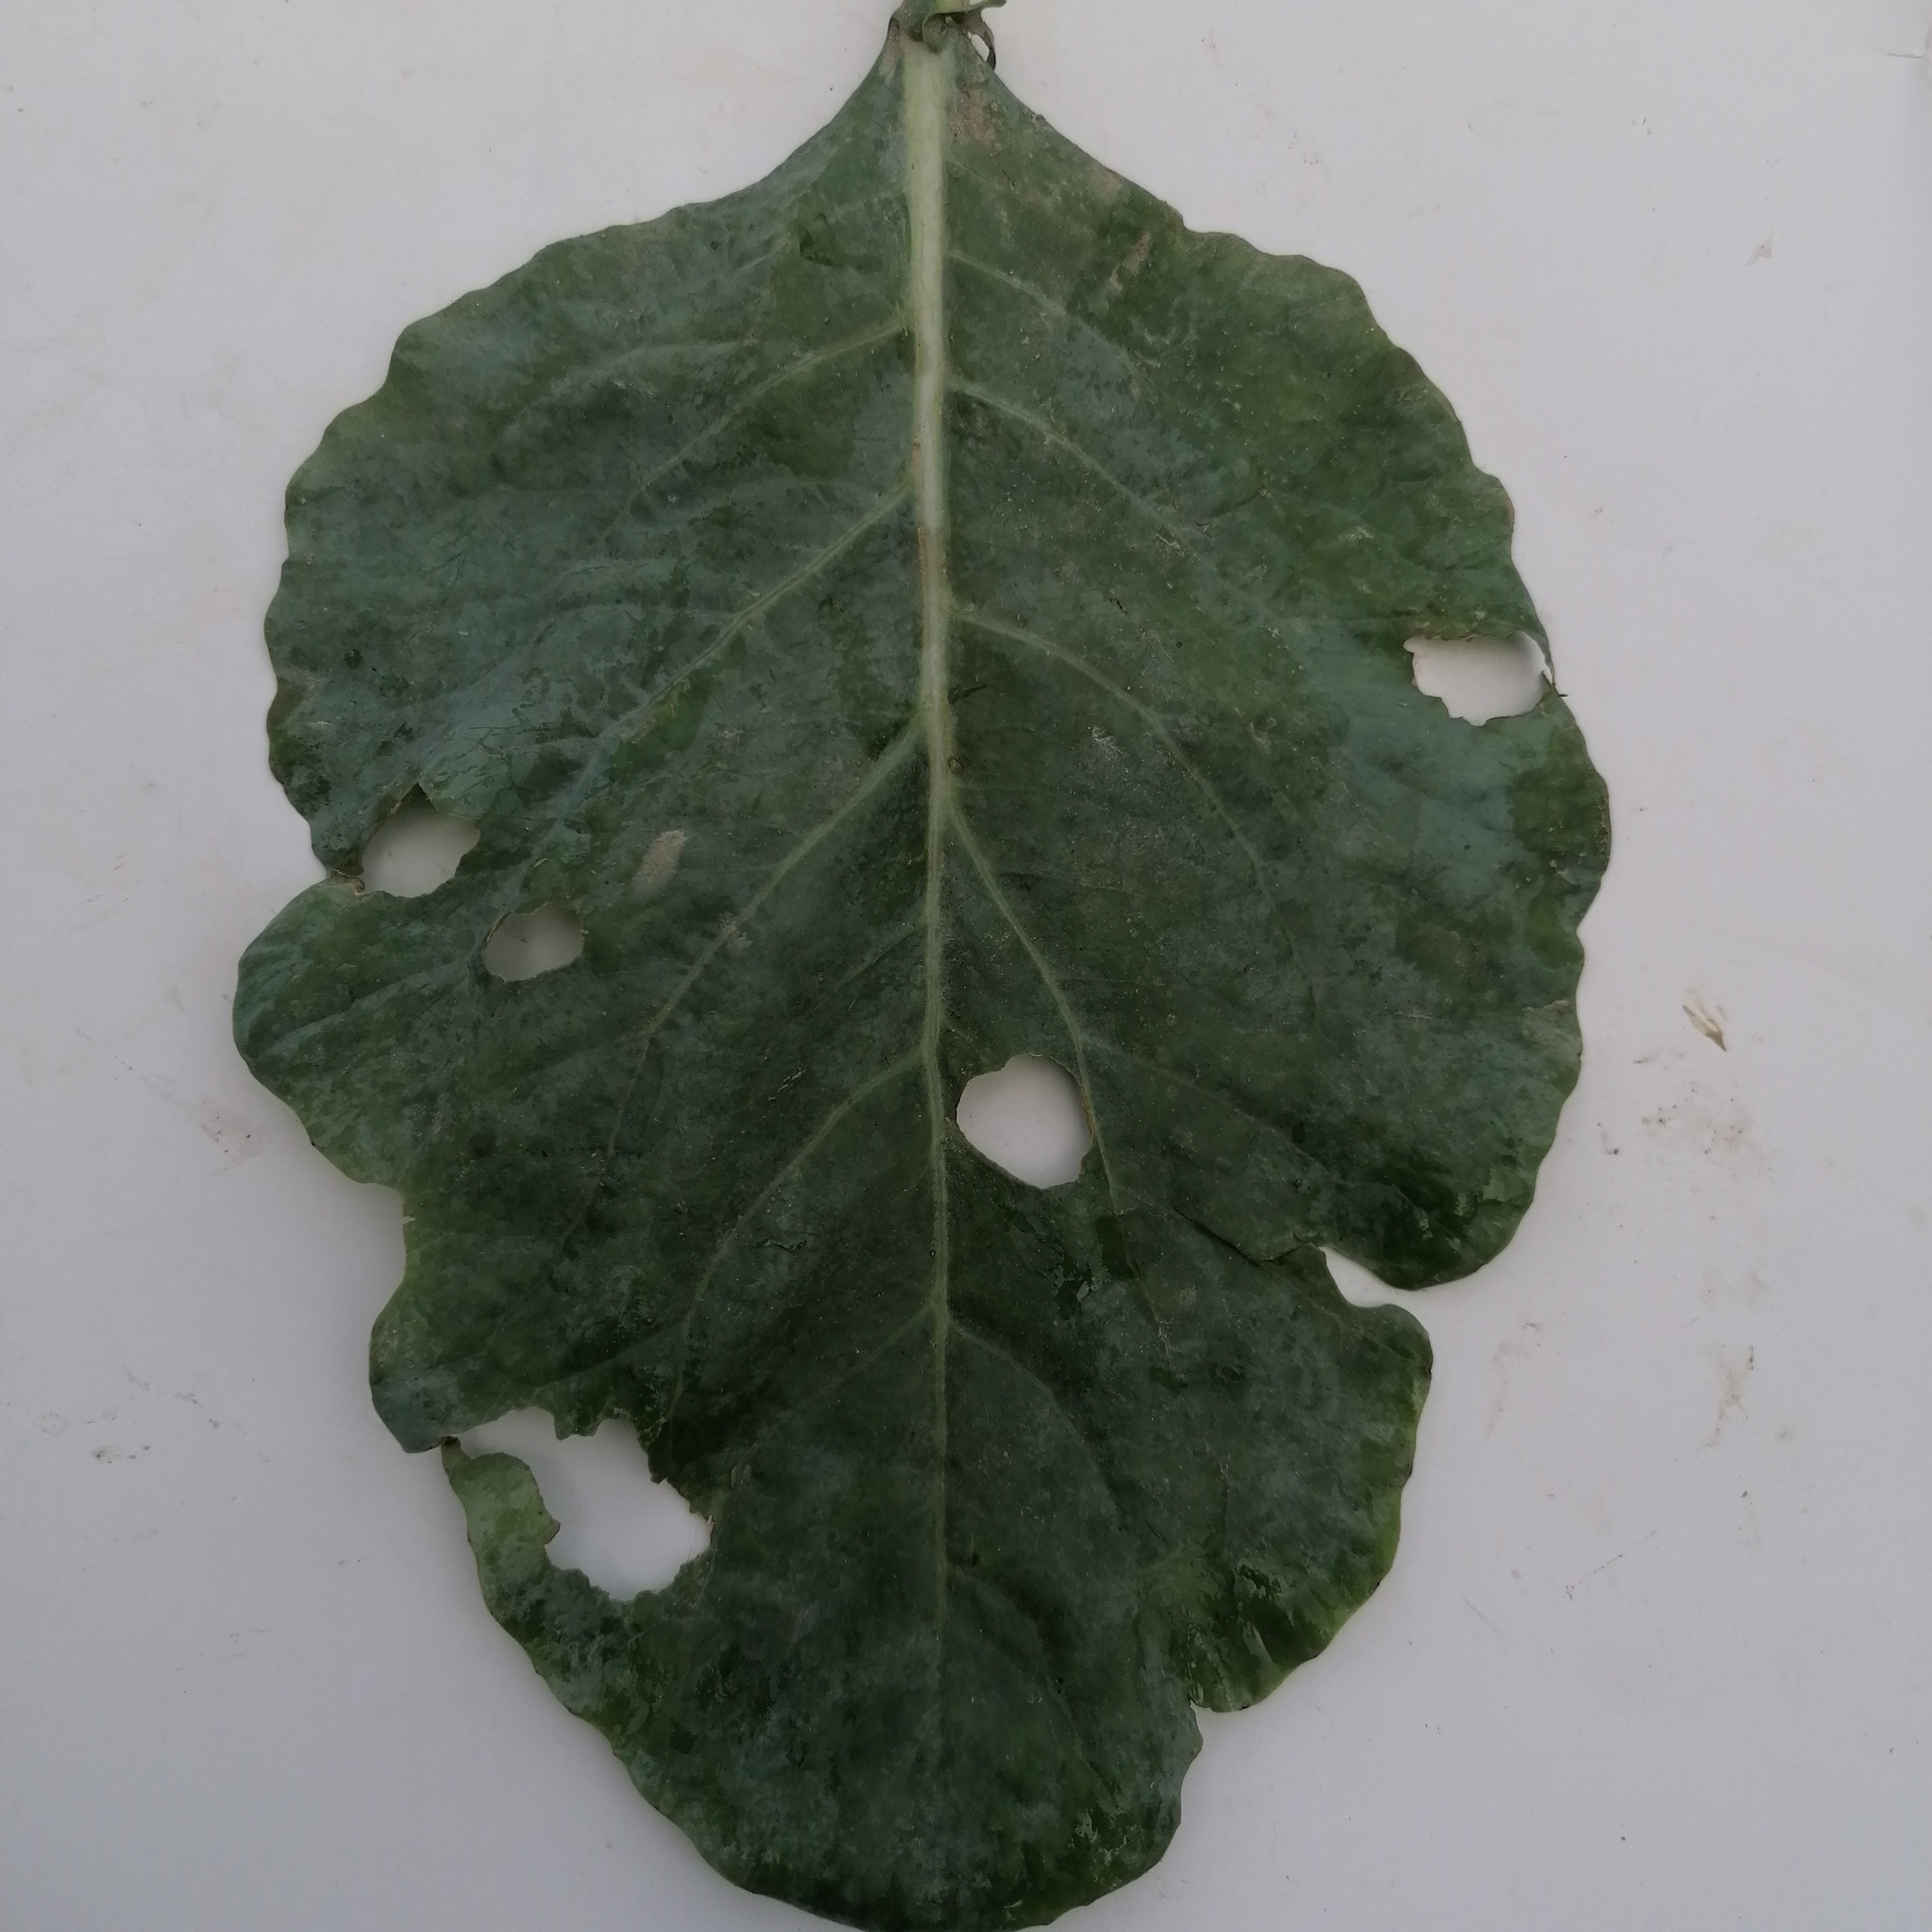
Label: Insect Hole